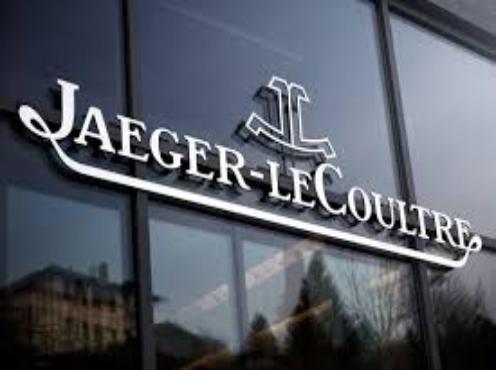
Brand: jaeger-lecoultre
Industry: Electronic